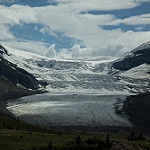
Label: glacier